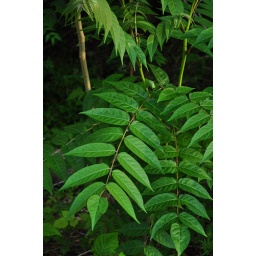
Lovely branches of a bush growing in a jungle of green plants beside a retail outlet.